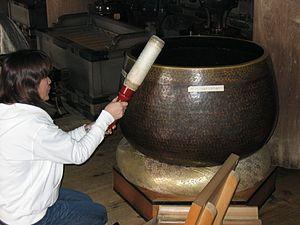
La musique bouddhique est la musique utilisée lors des rituels bouddhiques. Elle comprend divers aspects en vertu de la multiplicité culturelle et philosophique des variantes du bouddhisme. Elle se manifeste essentiellement sous la forme de récitations de sûtras ou de chants consistant en la répétition du nom d'Amitabha. Un accompagnement percussif n'est pas rare, de même que l'usage de trompe ou de hautbois. Il existe toutefois une certaine méfiance vis-à-vis de la musique. Dans le Ghitassara Sutta, le Bouddha enseigne :